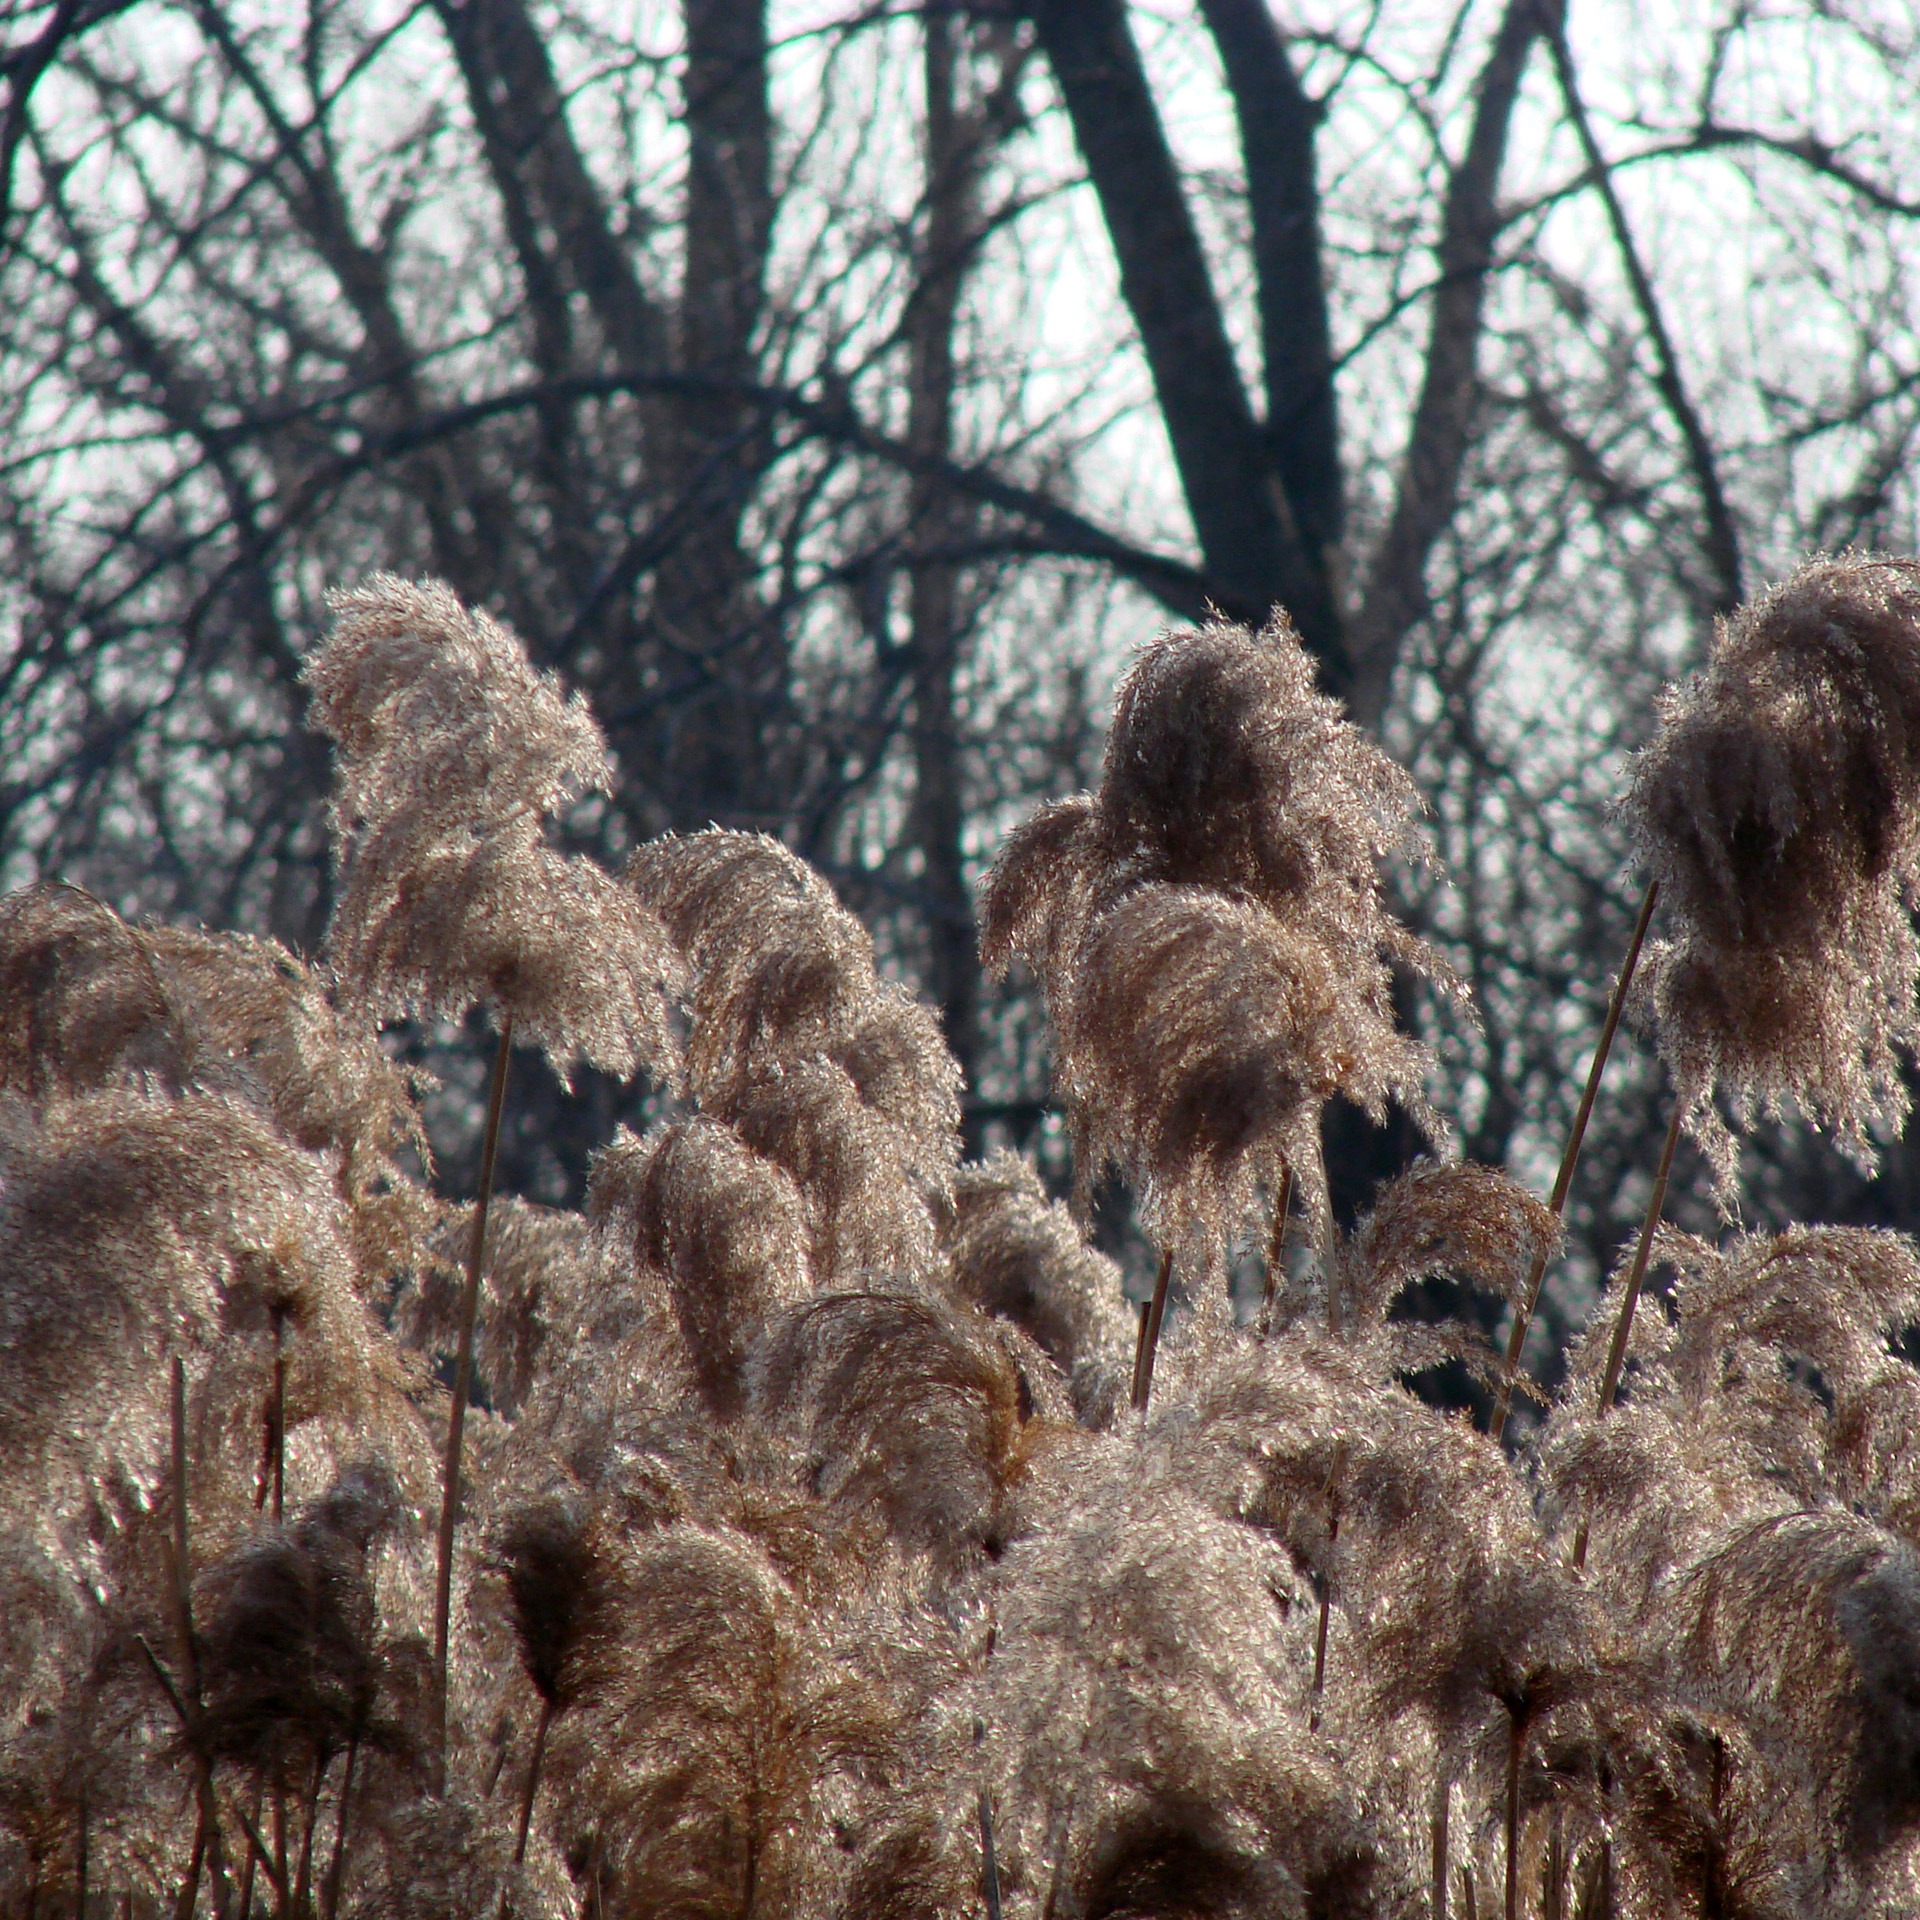
tree, grass, bird, flower, wildlife, wild, natural, flora, fauna, flowers, tall, inflorescence, nature reserve, early spring